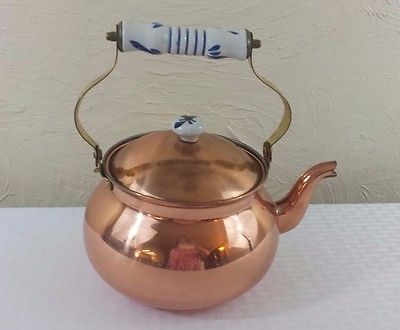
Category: kettle